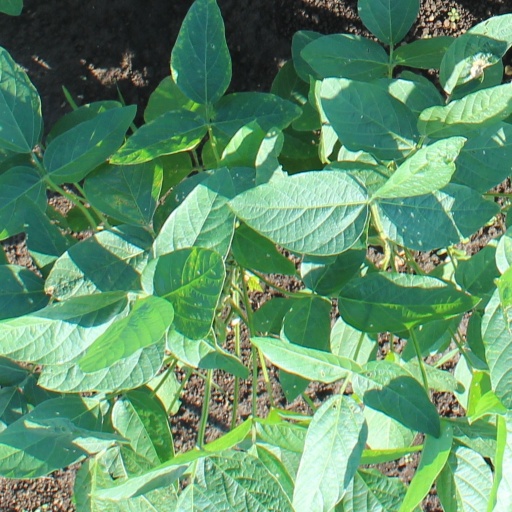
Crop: soybean